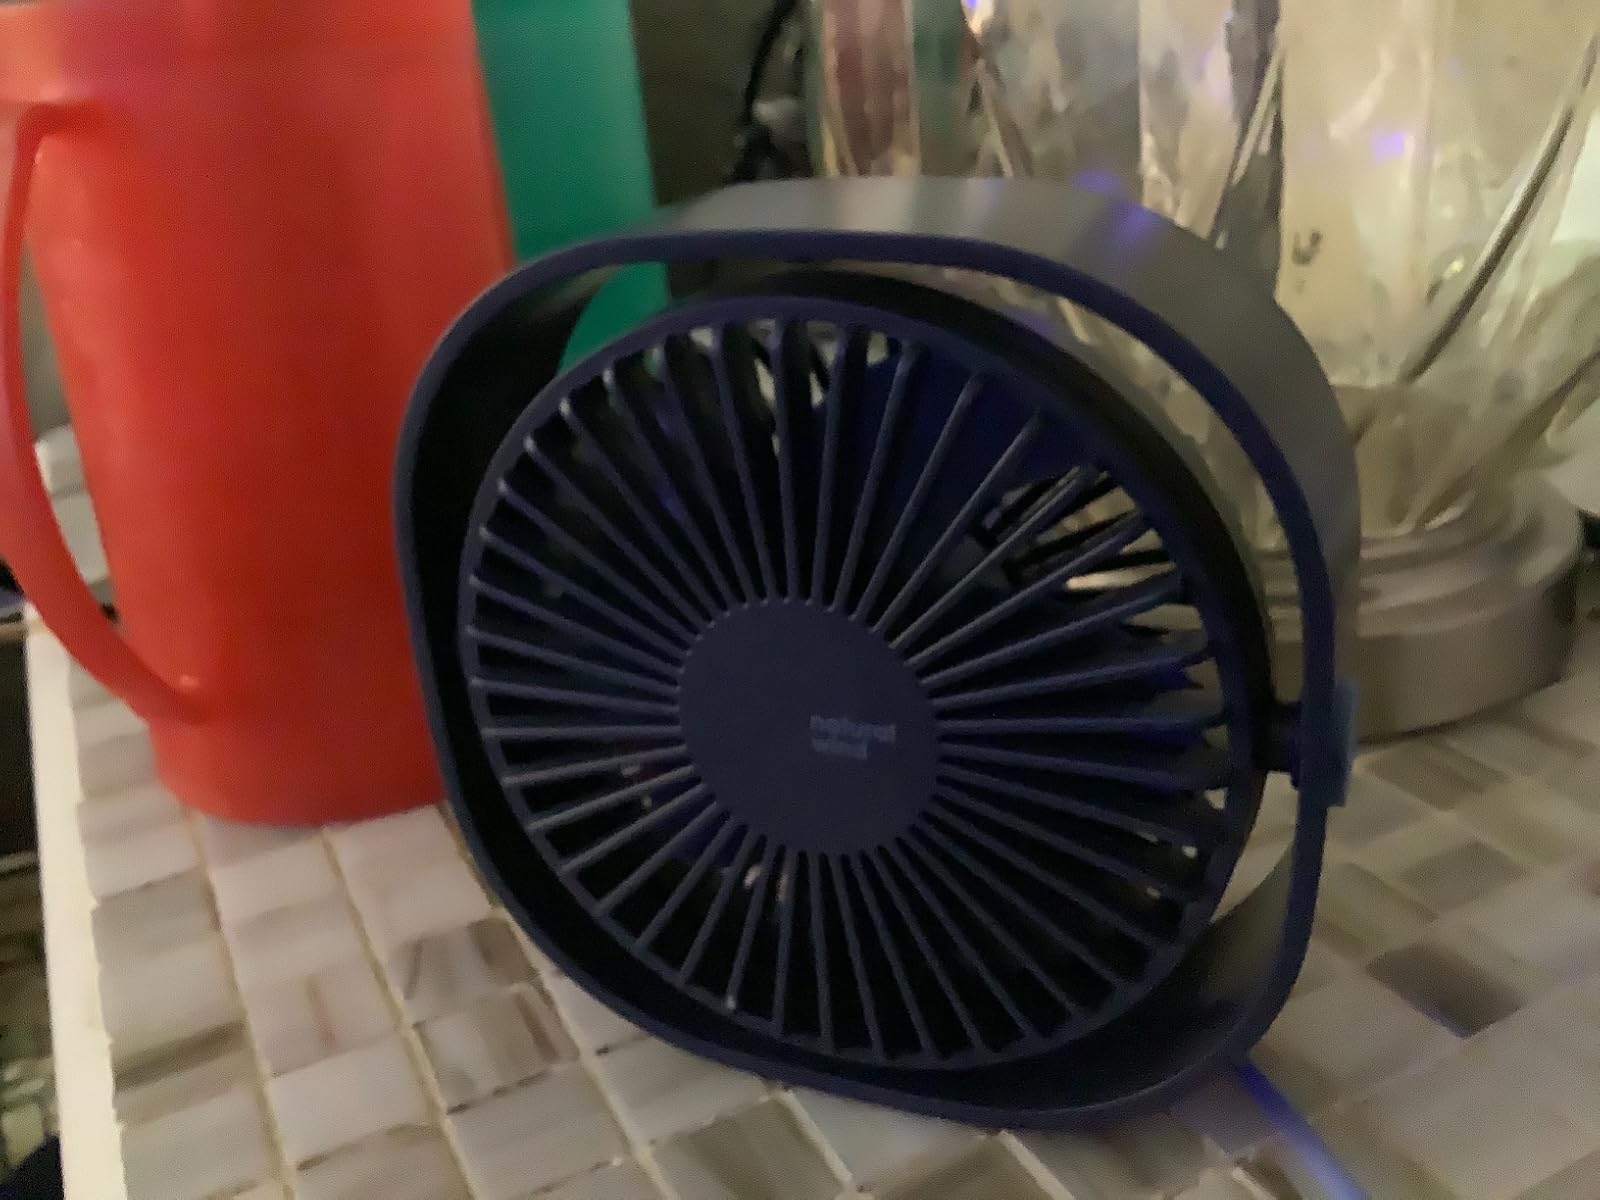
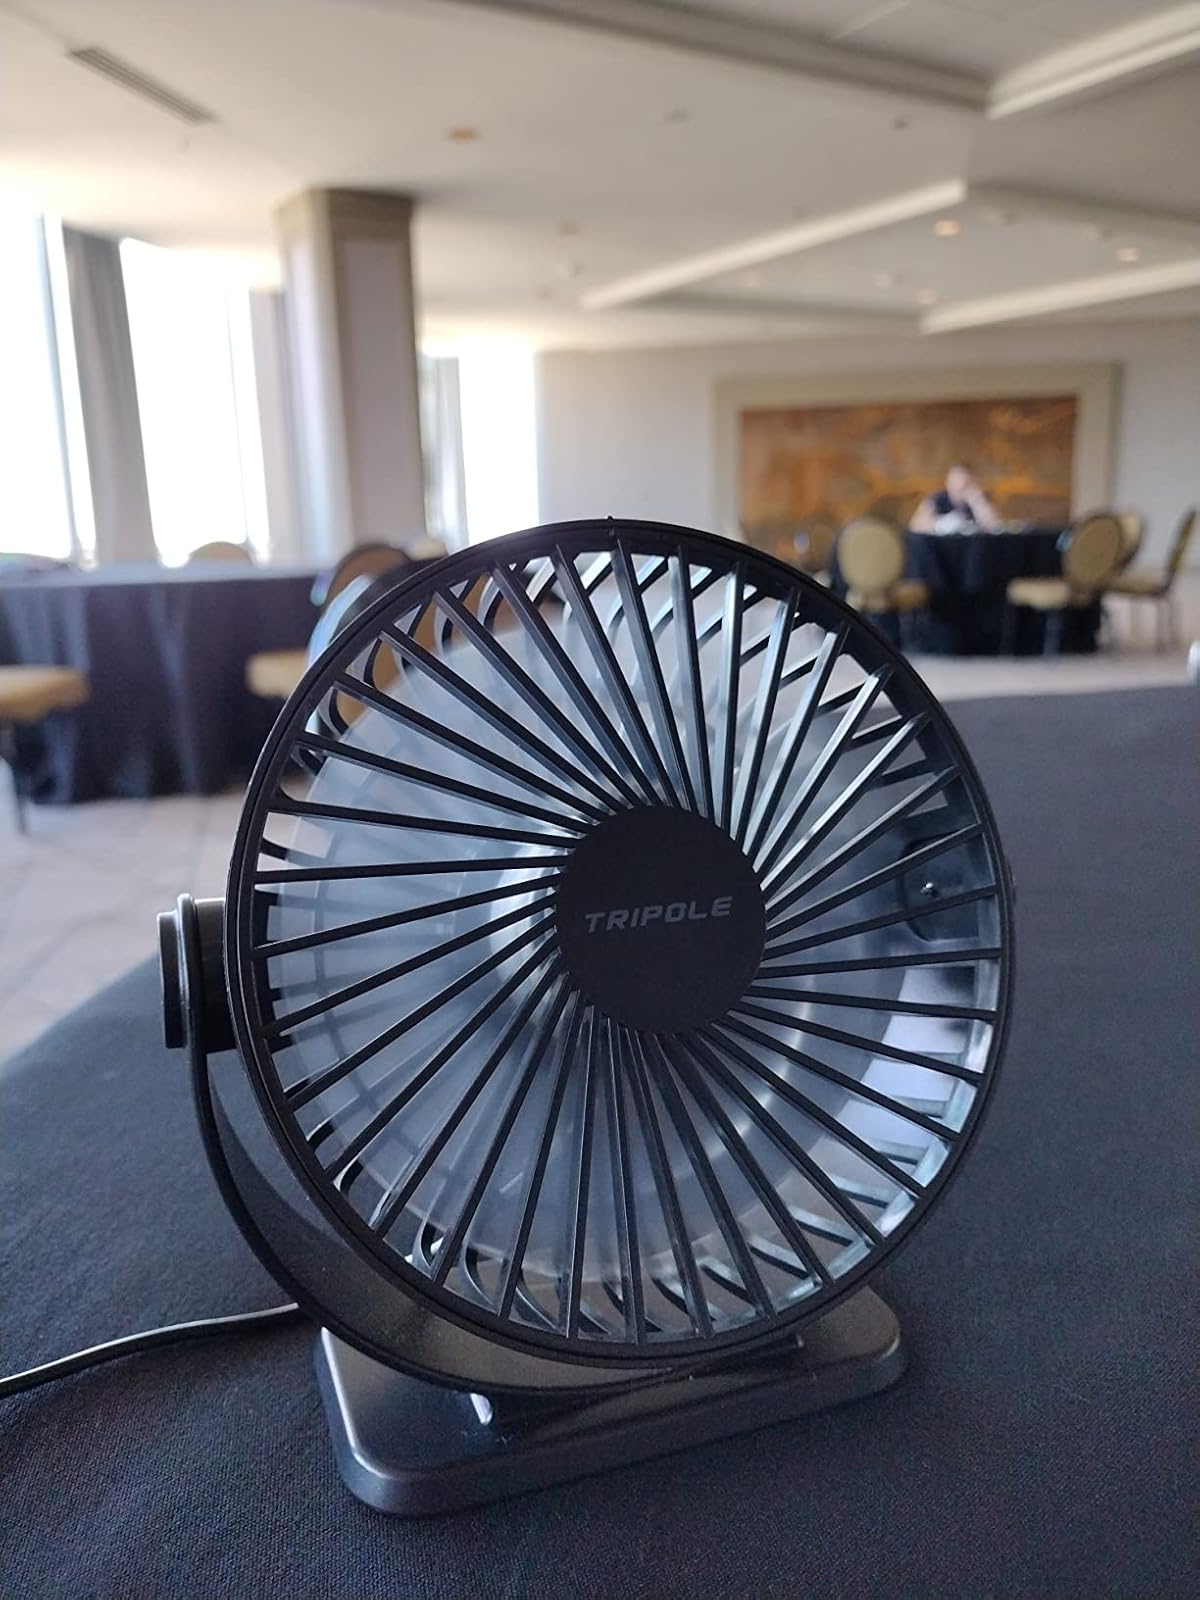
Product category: fan
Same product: no